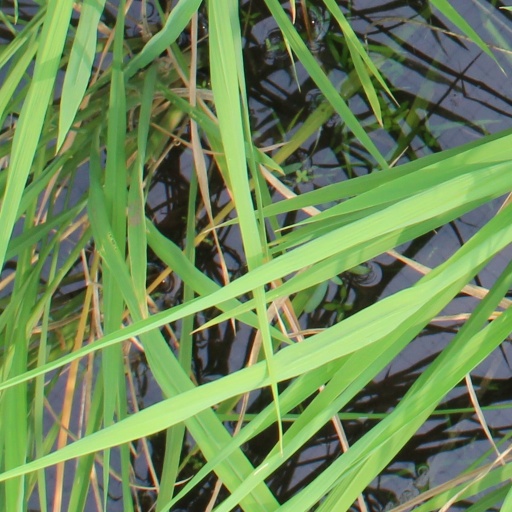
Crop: rice